Ashtabujakaram

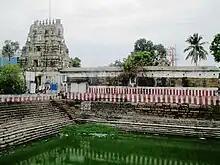

The Ashtabujakaram or Ashtabuja Perumal Temple located in Kanchipuram in the South Indian state of Tamil Nadu, is dedicated to the Hindu god Vishnu. Constructed in the Dravidian style of architecture, the temple is glorified in the "Nalayira Divya Prabandham", the early medieval Tamil canon of the Alvar saints from the 6th–9th centuries CE. It is one of the 108 "Divya Desams" dedicated to Vishnu, who is worshipped as Ashta Bhuja Perumal and his consort Lakshmi as Alamelumangai. This is the 4th largest temple in south Kanchi.